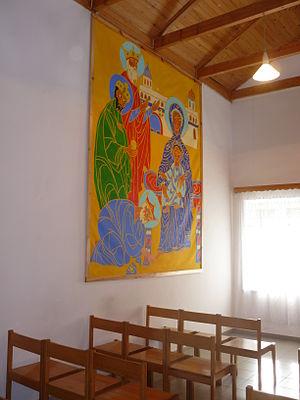
Église luthérienne de Bolnissi, Georgie - vue de l'intérieur - septembre 2011.
Les Allemands de Géorgie sont des colons allemands installés à partir du début du XIXᵉ siècle en Géorgie, alors partie de l'Empire russe. Ils font partie des minorités ethniques de Géorgie.